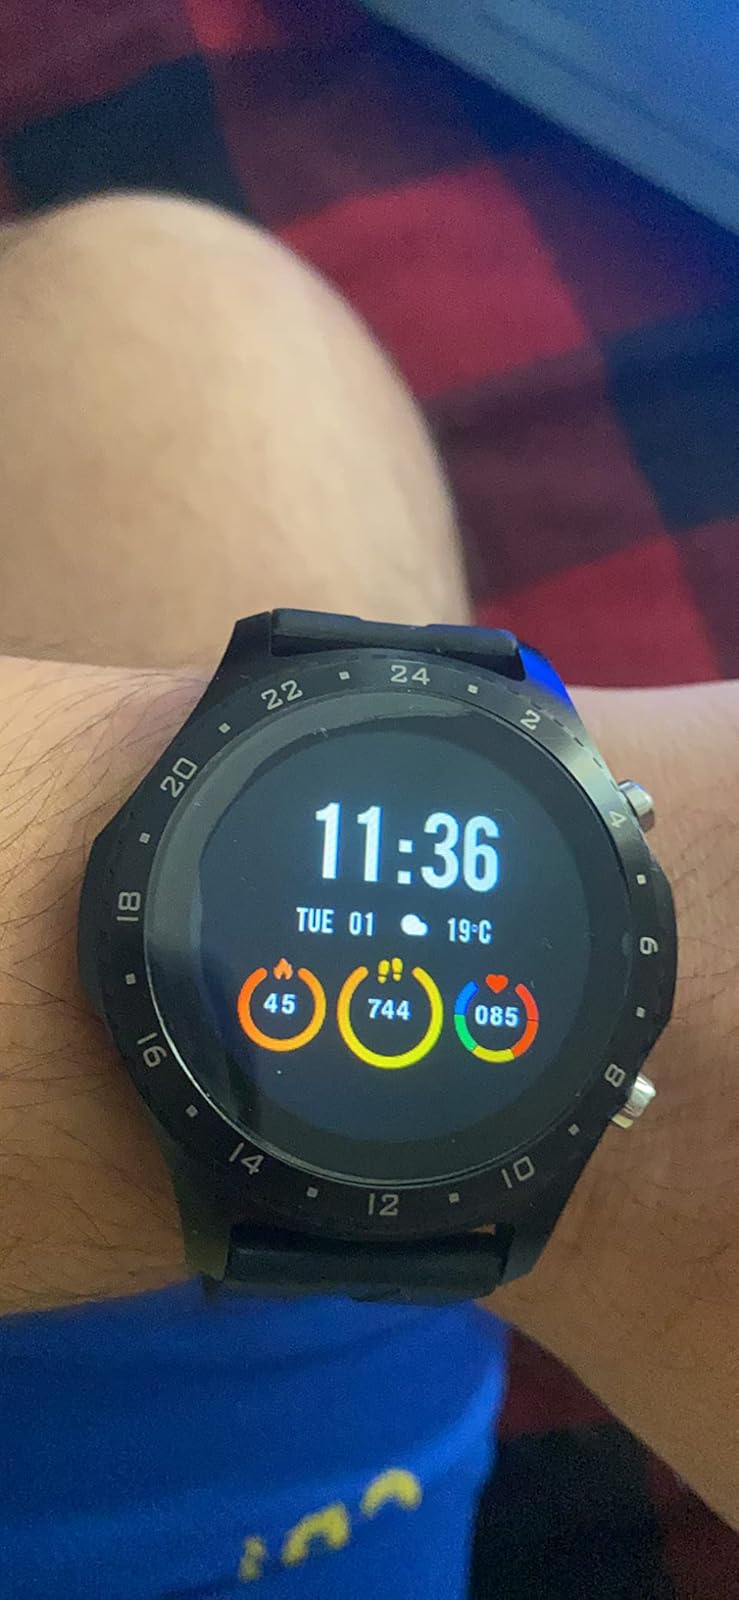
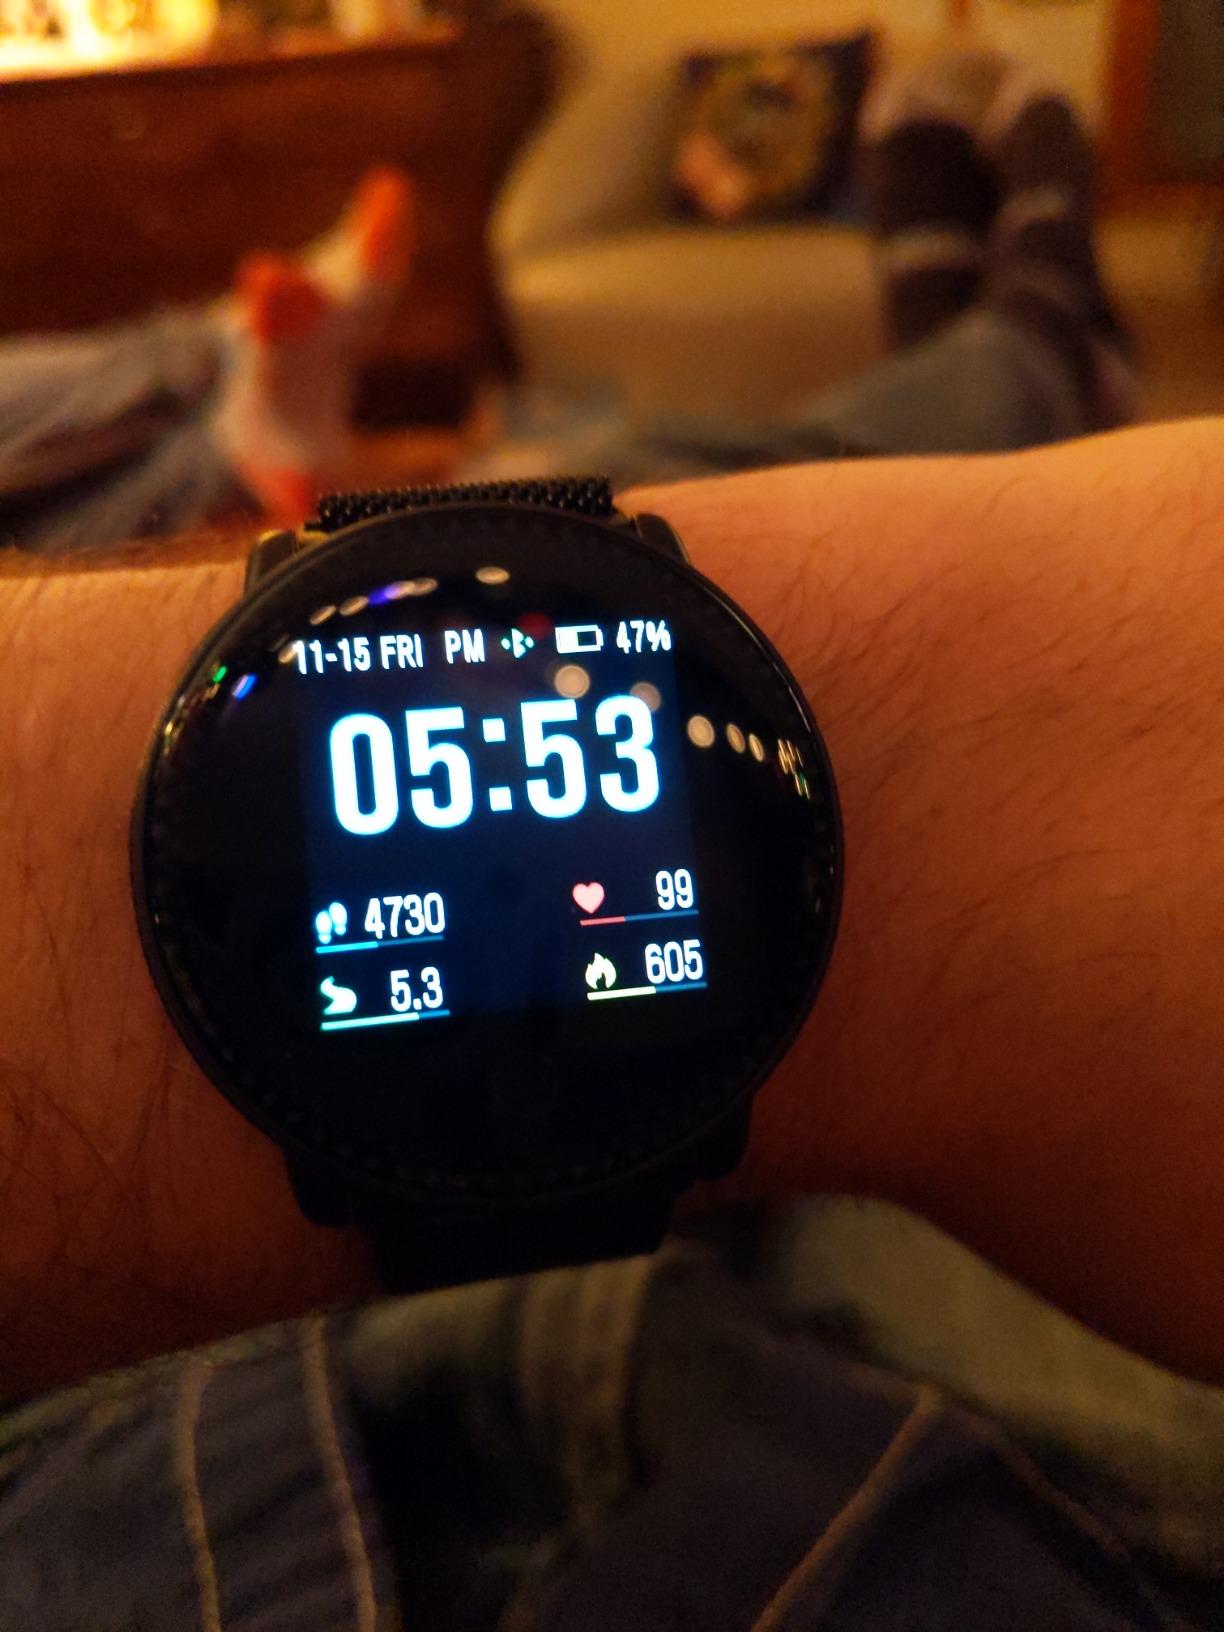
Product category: smartwatch
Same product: no